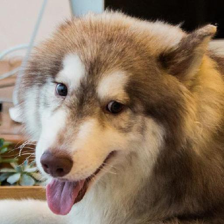
Label: animals